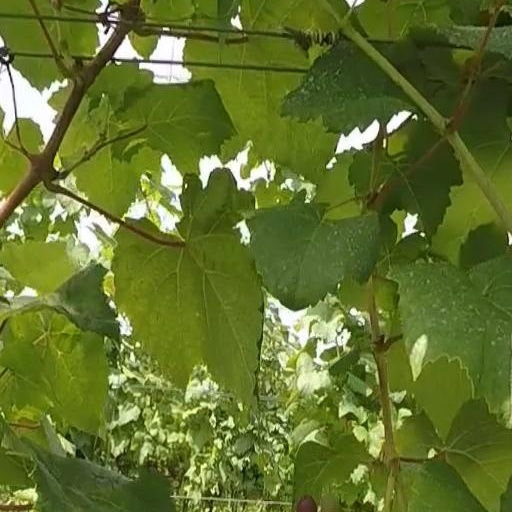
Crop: grape